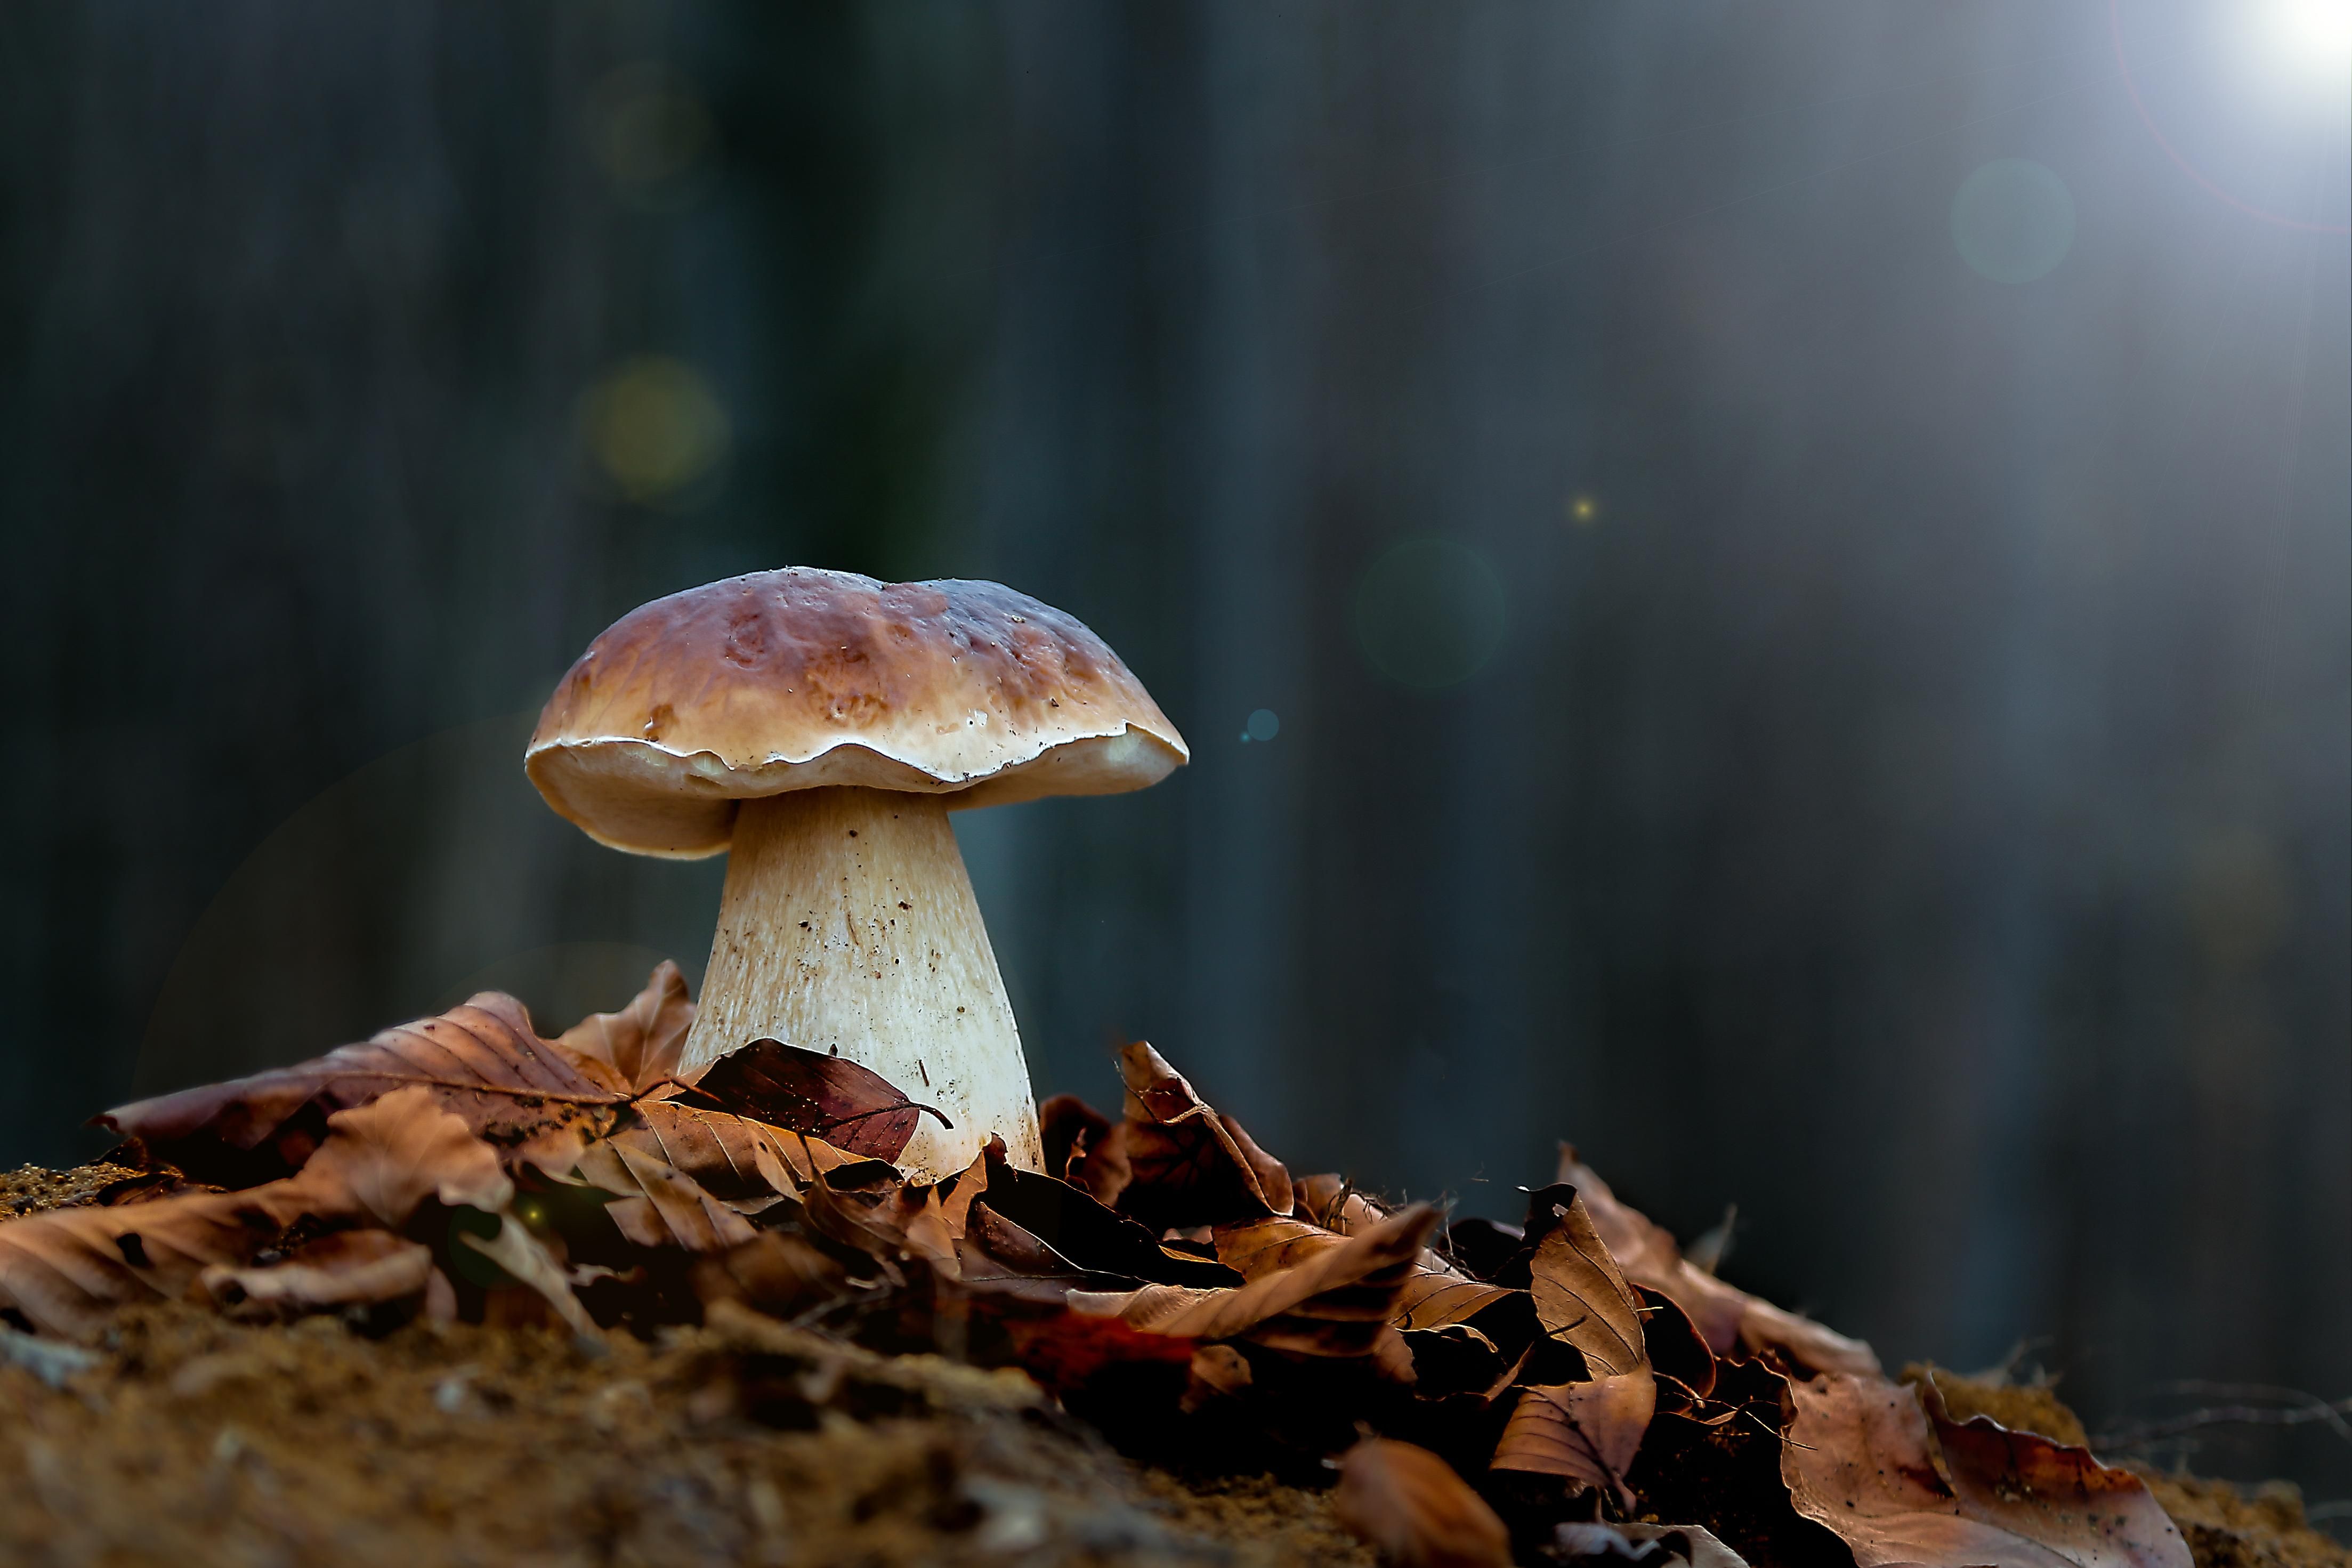
One mushroom in a quiet forest
The image shows a mushroom with a thick stem and a round, brown head with a rough surface. The mushroom is growing among the fallen leaves of a forest full of trees, visible in the slightly blurry background, with sunlight peeking through the trees to cast a soft light and create a natural, calm atmosphere.
The scene depicts a tranquil forest, where a mushroom stands among the fallen leaves. The image is composed of shades of brown, orange, and earthy beige . Light filters through the trees in the background .The scene type is a macro shot of a forest floor.  The lighting and focus create a calm and magical atmosphere.
Labels: Fungus, Plant, Agaric, Amanita, Mushroom, background, Fallen leaves, light, sand, sun